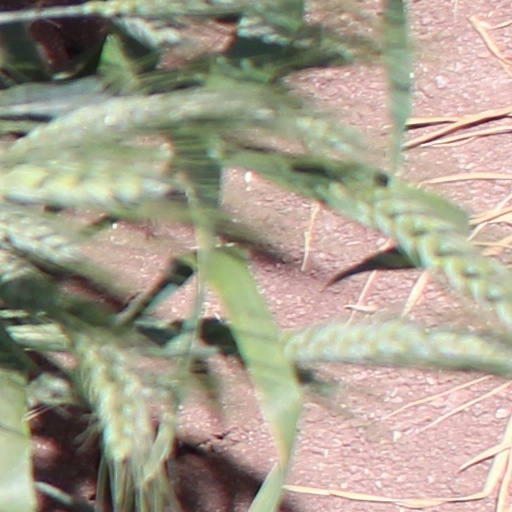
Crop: wheat